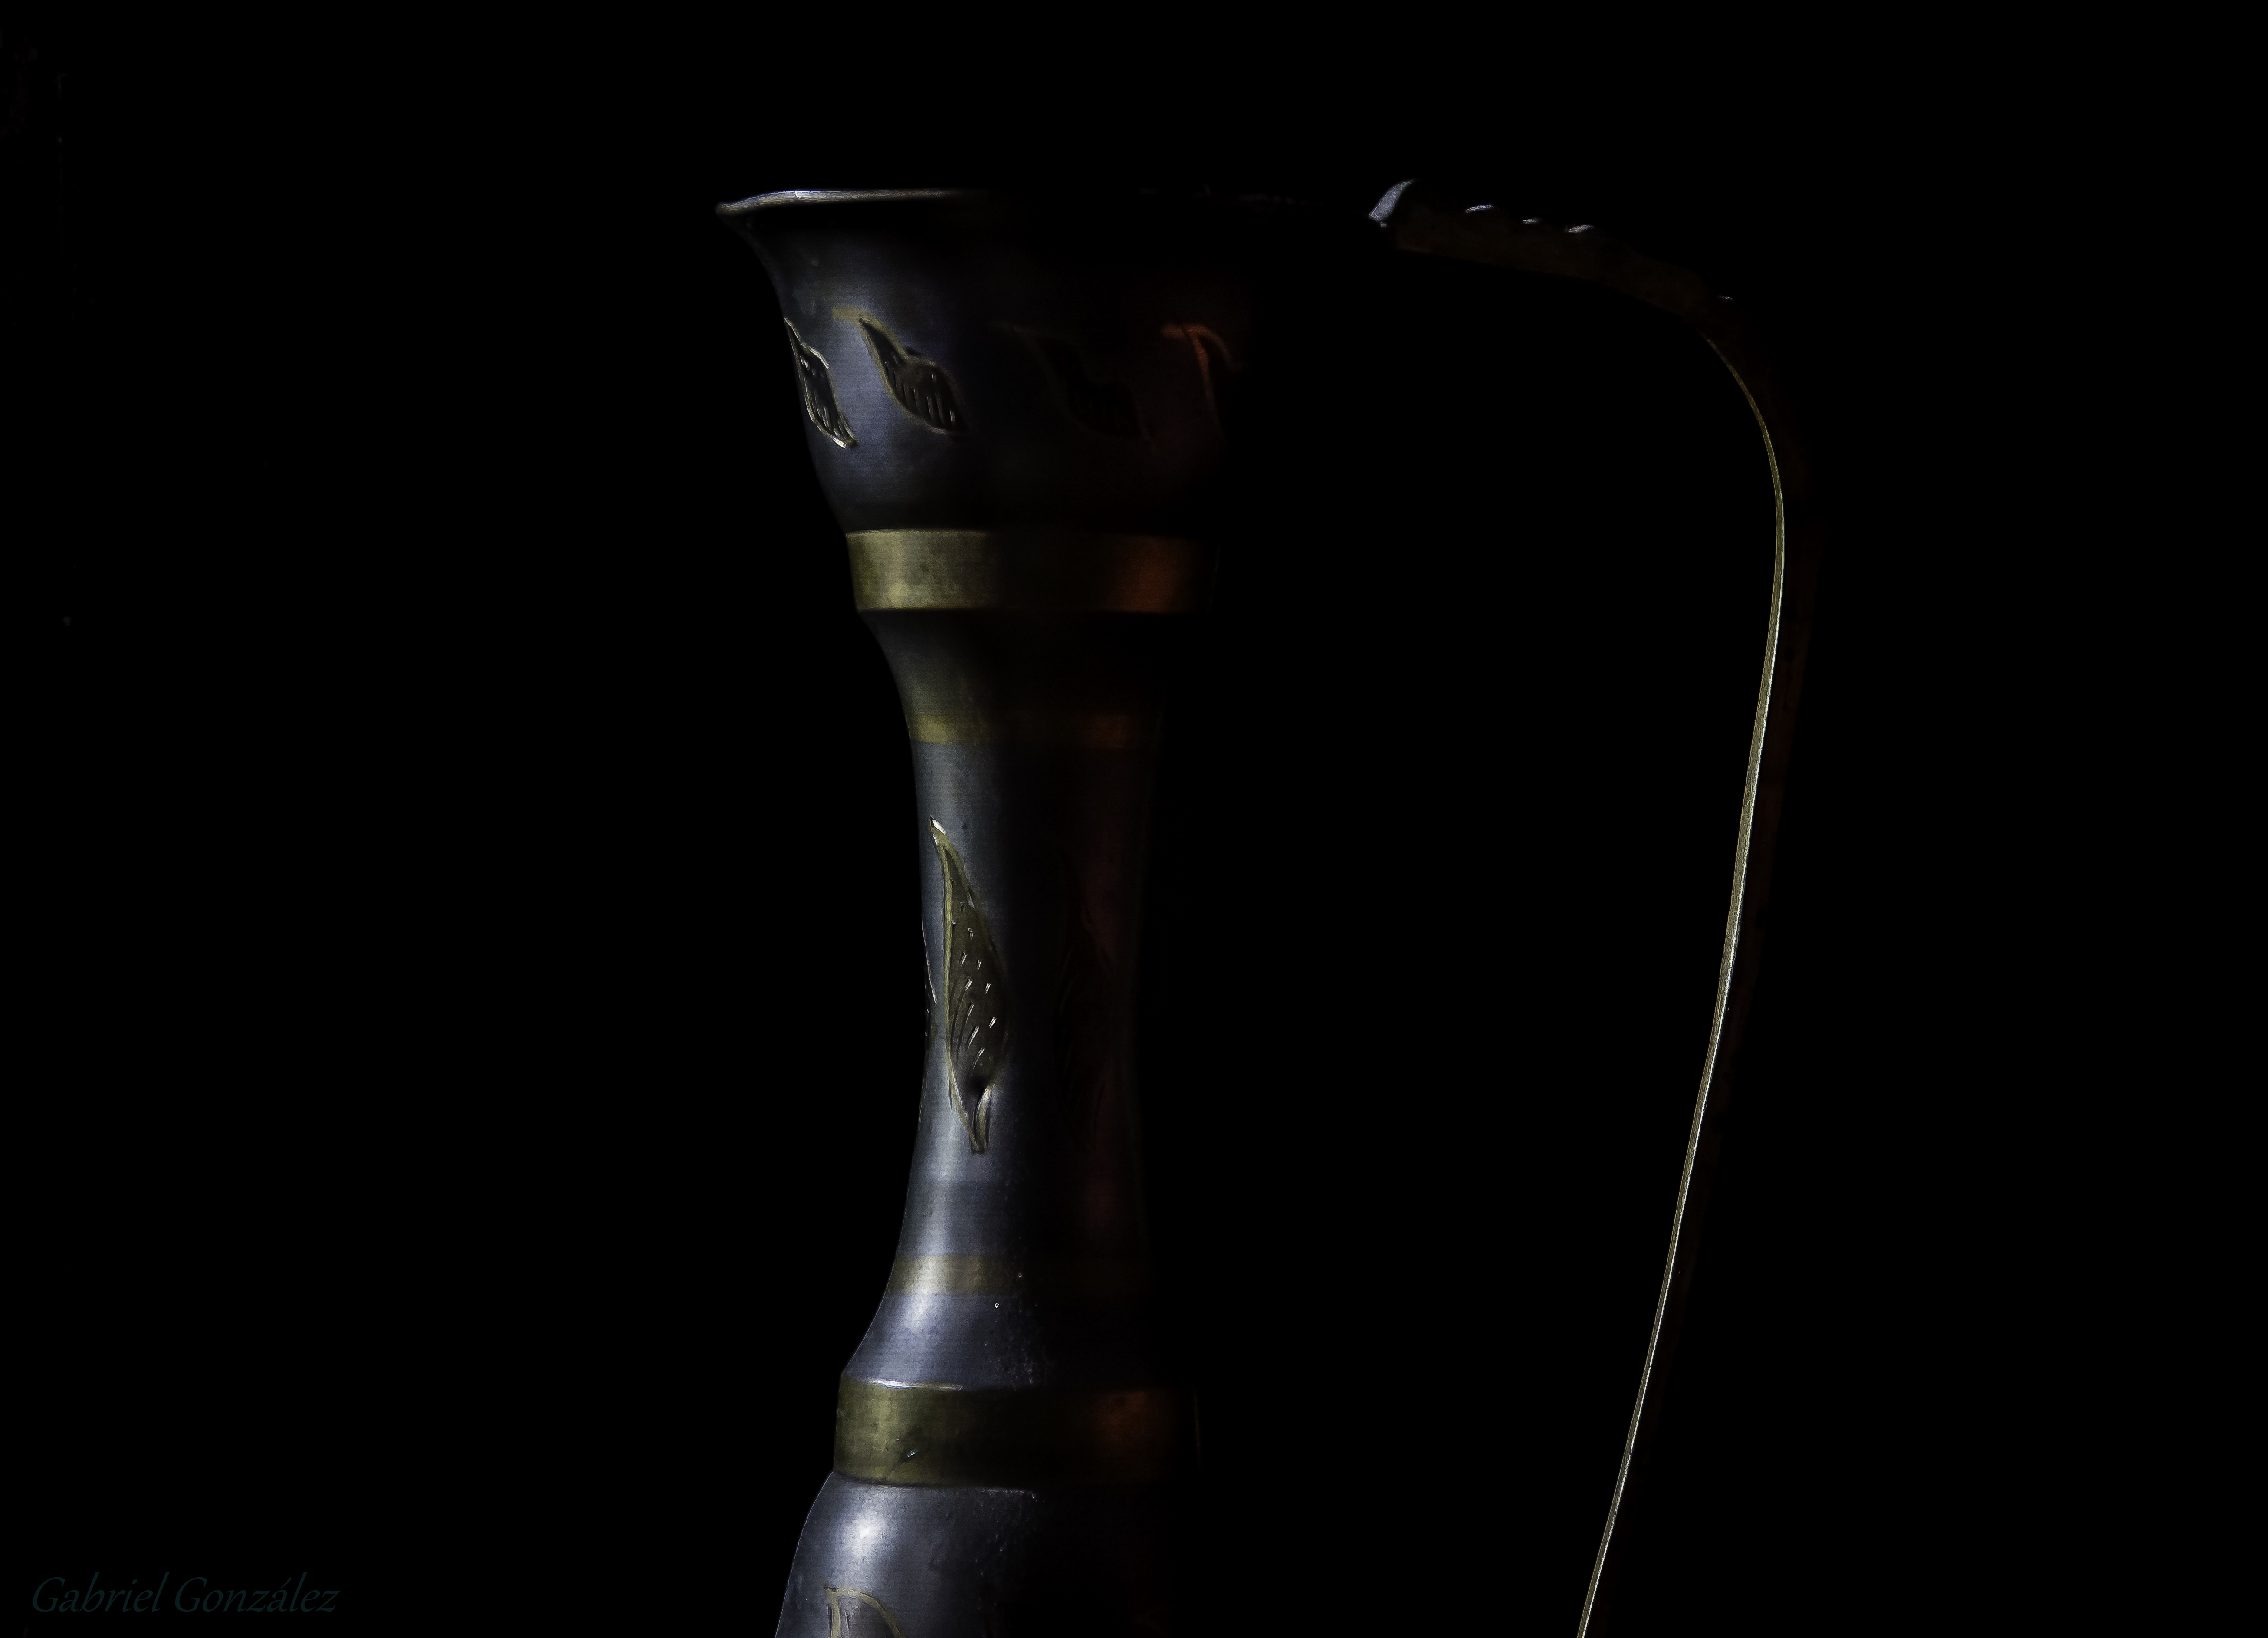
wine, glass, photo, drink, bottle, lighting, wine bottle, tamron18270mmpzd, tamron18270, a77, g, ggl1, gaby1, xovesphoto, varios, some, sonya77, gabrielcorua, xelodegalicia, 18270, drinkware